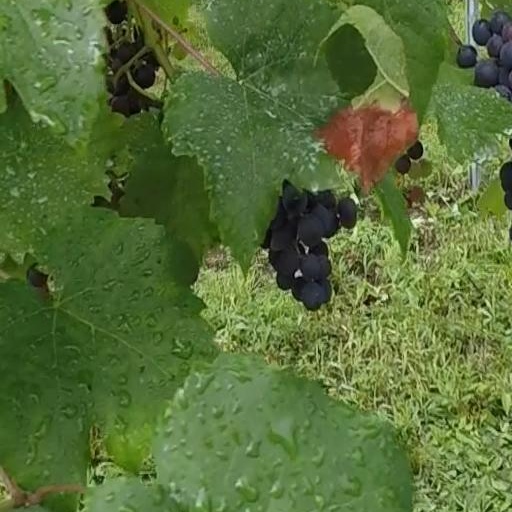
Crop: grape